Giganta

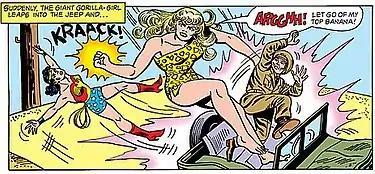
The Silver Age Giganta kidnaps Steve Trevor in "Wonder Woman" #163 (1966); art by Ross Andru.

By the 1960s, Wonder Woman's comic book adventures had made the leap from the Golden Age world of Earth-2 to the Silver/Bronze Age world of Earth-1. Giganta was reintroduced in a series of stories also featuring another of Wonder Woman's arch-foes, Doctor Psycho. In a slight reworking of her Golden Age origin, the now-blonde Silver Age Giganta was still a mutated ape, albeit better at speaking English, and less focused on a caveman revolution than on a resentment of Wonder Woman.